Statues of Kamehameha I

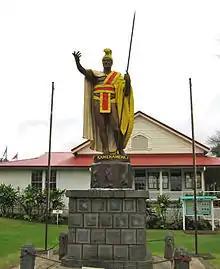
The first casting of the Gould statue, now at Kapaau, North Kohala

A third replica was commissioned when Hawaii attained statehood and was unveiled in 1969. It stood in the United States Capitol alongside the "Father Damien" Statue and was the heaviest statue in Statuary Hall, weighing 15,000 pounds. In 2008, shortly after Hawaii-born Barack Obama was nominated as the Democratic Party's candidate for the presidency, the statue was moved from a dark, back row of Statuary Hall to a prominent position in Emancipation Hall in the Capitol's new visitor center.